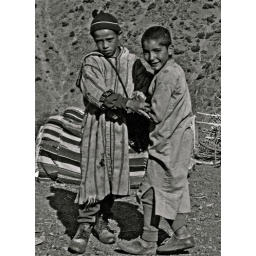
Berber boys in the Anti-Atlas mountains of Morocco. Note the camel saddle behind them.